Development of musical theatre

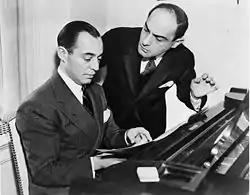
Rodgers and Hart

However, a few creative teams began to build on "Show Boat"s innovations, experimenting with musical satire, topical books and operatic scope. "Of Thee I Sing" (1931), a political satire with music by George Gershwin and lyrics by Ira Gershwin and Morrie Ryskind, was the first musical awarded the Pulitzer Prize. "As Thousands Cheer" (1933), a revue by Irving Berlin and Moss Hart in which each song or sketch was based on a newspaper headline, marked the first Broadway show in which an African-American, Ethel Waters, starred alongside white actors. Waters' numbers included "Supper Time", a woman's lament for her husband who has been lynched. "Porgy and Bess" (1935), by the Gershwin brothers and DuBose Heyward, featured an all African-American cast and blended operatic, folk, and jazz idioms. It has entered the permanent opera repertory and, in some respects, it foreshadowed such "operatic" musicals as "West Side Story" and "Sweeney Todd". "The Cradle Will Rock" (1937), with a book and score by Marc Blitzstein and direction by Orson Welles, was a highly political pro-union piece that, despite the controversy surrounding it, managed to run for 108 performances. Richard Rodgers and Lorenz Hart's "I'd Rather Be Right" (1937) was a political satire with George M. Cohan as President Franklin D. Roosevelt, and Kurt Weill's "Knickerbocker Holiday", based on source writings by Washington Irving, depicted New York City's early history while good-naturedly satirizing the good intentions of President Franklin D. Roosevelt.